Island arc

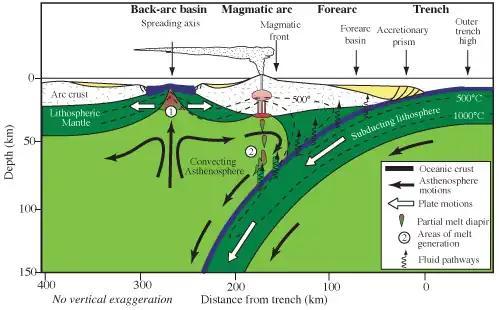
A schematic cross-section of an island arc from trench to back-arc basin

Fore-arc: This region comprises the trench, the accretionary prism, and the fore-arc basin. A bump from the trench in the oceanward side of the system is present (Barbados in the Lesser Antilles is an example). The fore-arc basin forms between the fore-arc ridge and the island arc; it is a region of undisturbed flat-bedded sedimentation.